Oneirology

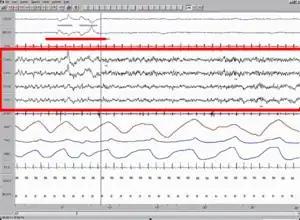
EEG showing brainwaves during REM sleep

In 1952, Eugene Aserinsky discovered REM sleep while working in the surgery of his PhD advisor. Aserinsky noticed that the sleepers' eyes fluttered beneath their closed eyelids, later using a polygraph machine to record their brain waves during these periods. In one session, he awakened a subject who was wailing and crying out during REM and confirmed his suspicion that dreaming was occurring. In 1953, Aserinsky and his advisor published the ground-breaking study in "Science".